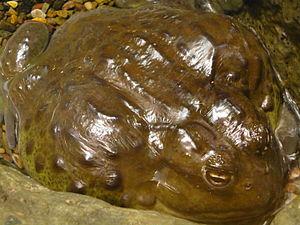
La Grenouille taureau africaine
Pyxicephalus adspersus, le Crapaud buffle africain ou la Grenouille taureau africaine est une espèce d'amphibiens de la famille des Pyxicephalidae.